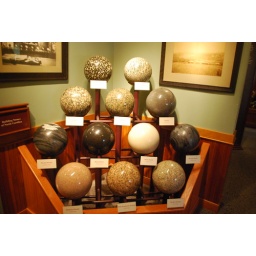
Just kidding... they are stone materials used for building that originate in NC.